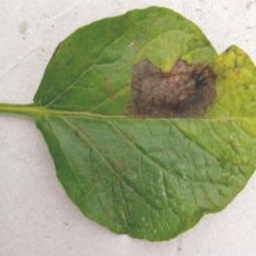
Etiqueta: Late Blight